Erlach, Switzerland

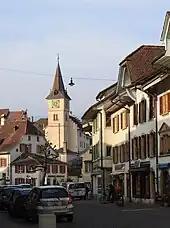
Erlach's old town and church

From the , 166 or 14.8% were Roman Catholic, while 739 or 65.8% belonged to the Swiss Reformed Church. Of the rest of the population, there were 4 members of an Orthodox church (or about 0.36% of the population), and there were 37 individuals (or about 3.29% of the population) who belonged to another Christian church. There were 27 (or about 2.40% of the population) who were Islamic. There were 5 individuals who were Buddhist. 109 (or about 9.71% of the population) belonged to no church, are agnostic or atheist, and 54 individuals (or about 4.81% of the population) did not answer the question.